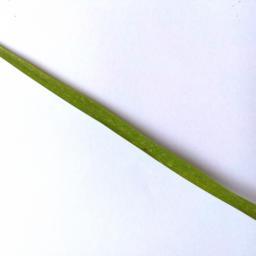
Label: Rice___Brown_Spot